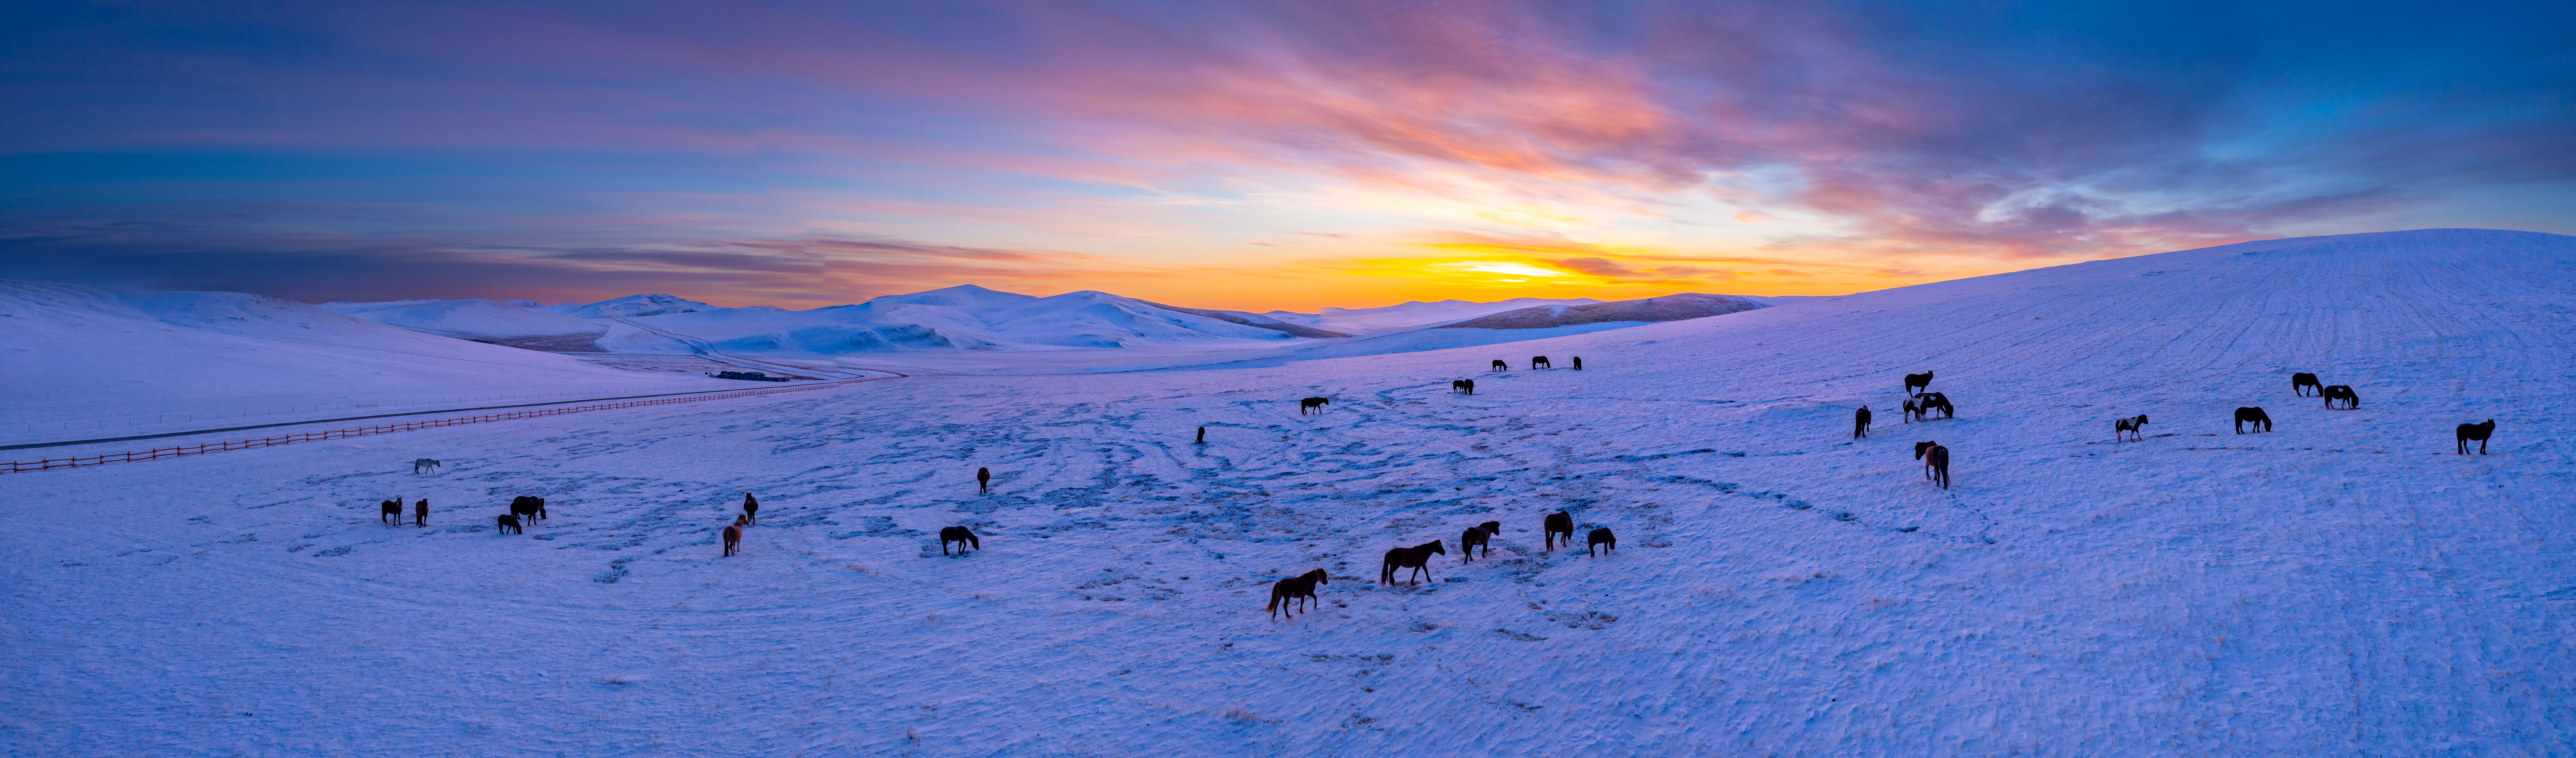
sky, cloud, snow, ecoregion, natural landscape, mammal, slope, mountain, landscape, freezing, plain, grassland, ice cap, red sky at morning, geological phenomenon, horizon, hill, winter, sunset, grazing, sunrise, wildlife, glacial landform, plateau, wilderness, fell, dusk, evening, pasture, mountain range, arctic, tree, afterglow, tundra, ocean, water bird, recreation, polar ice cap, dawn, herd, livestock, prairie, ice, ranch, canidae